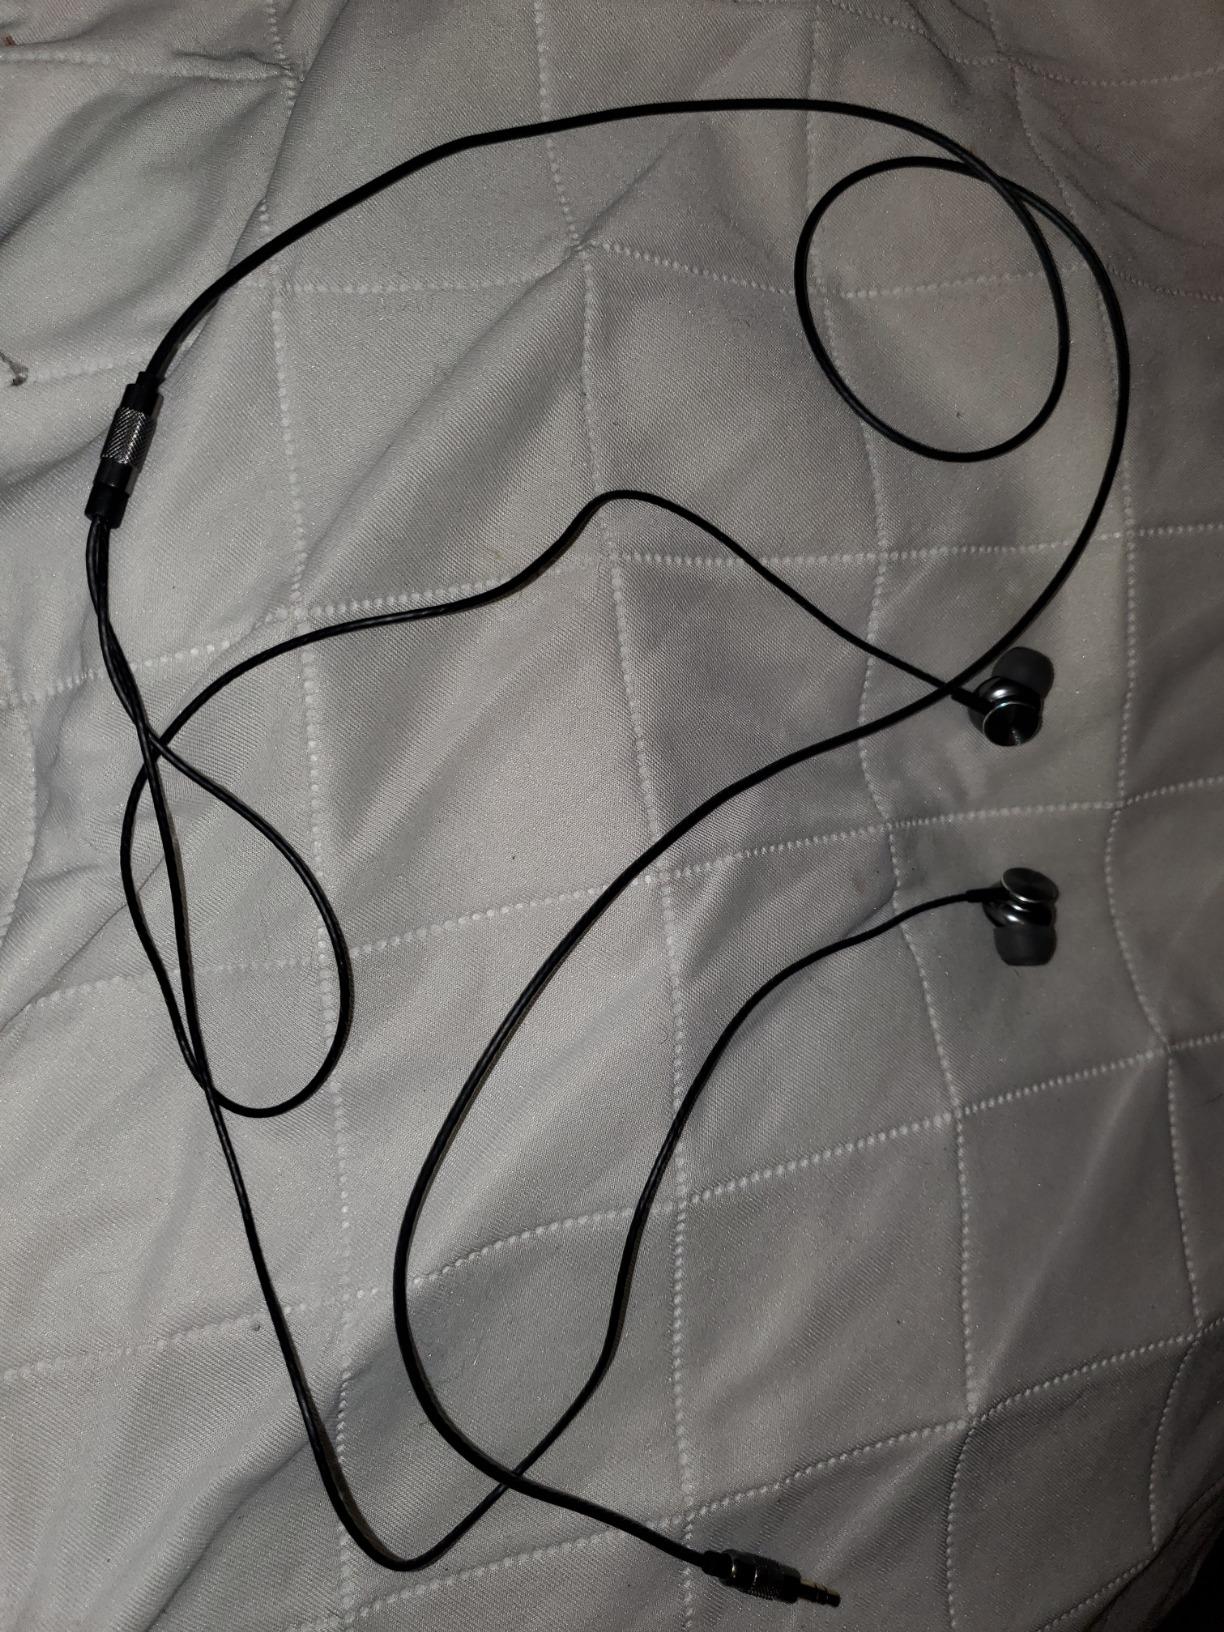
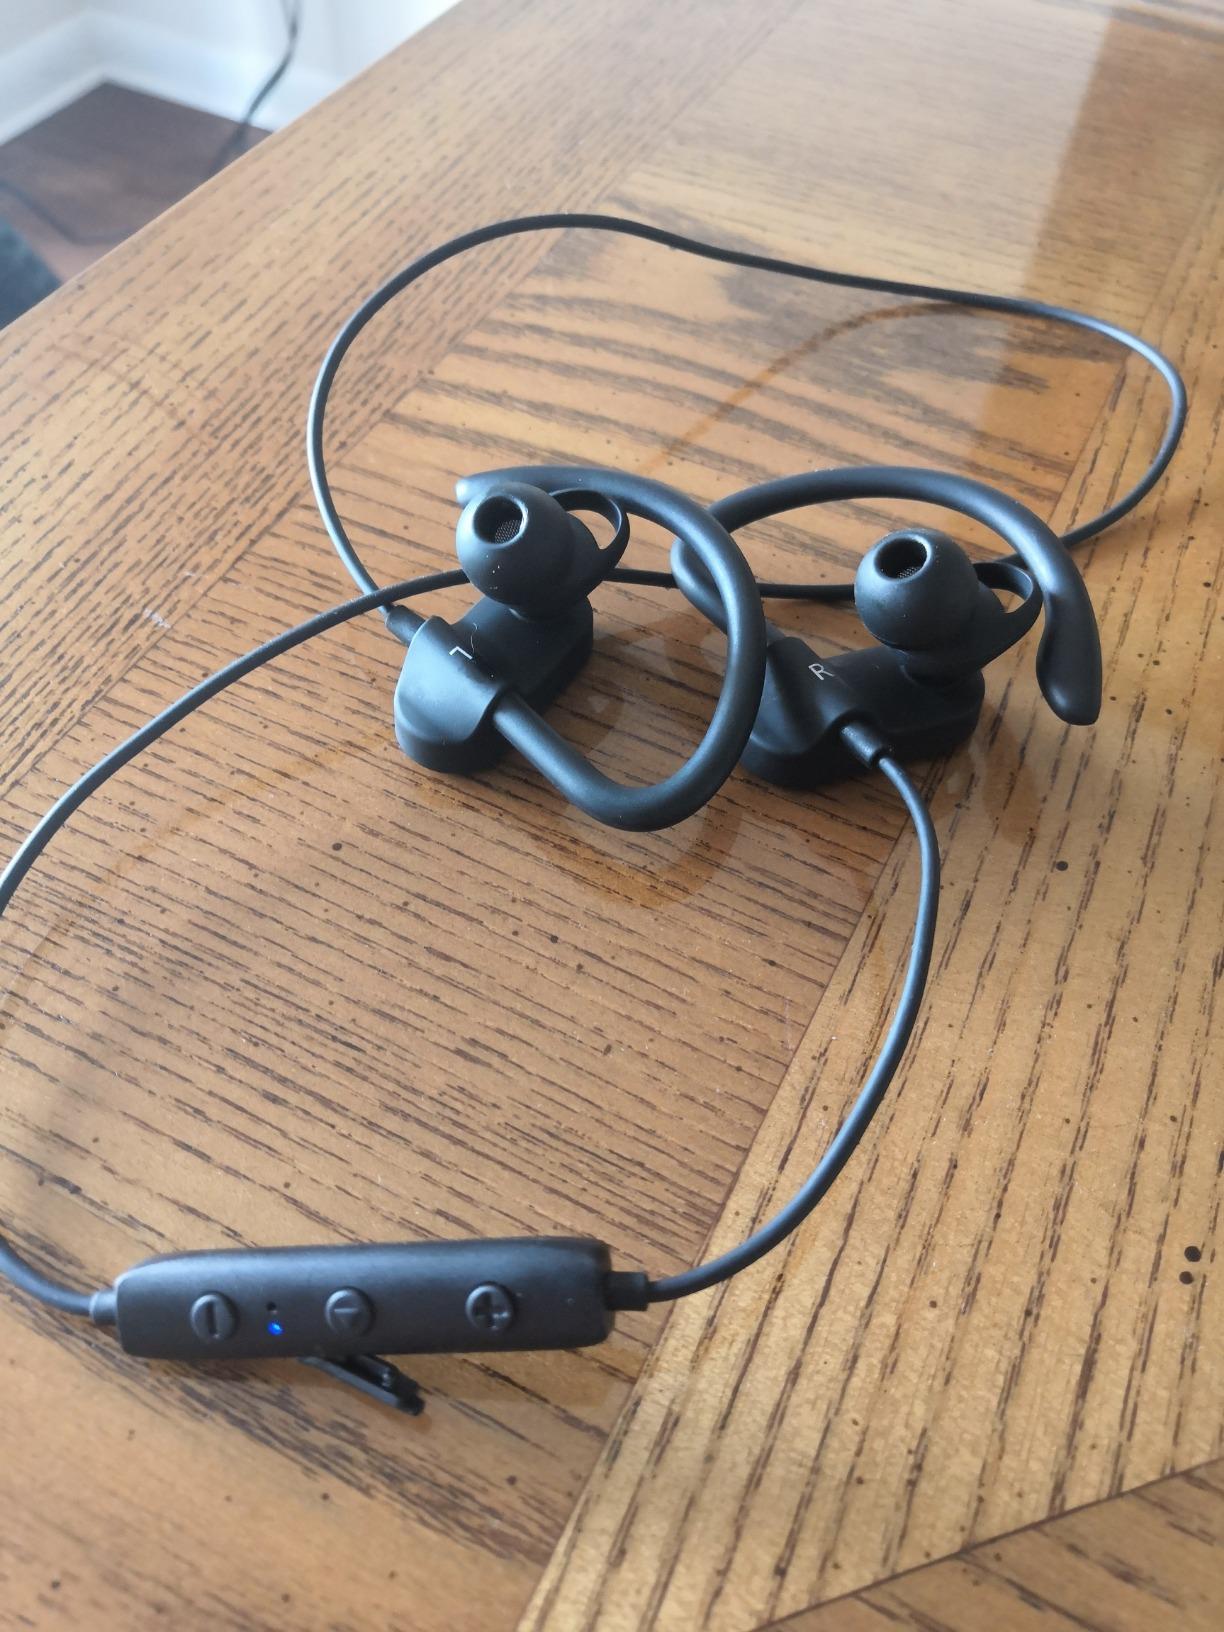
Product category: headphones
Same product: no